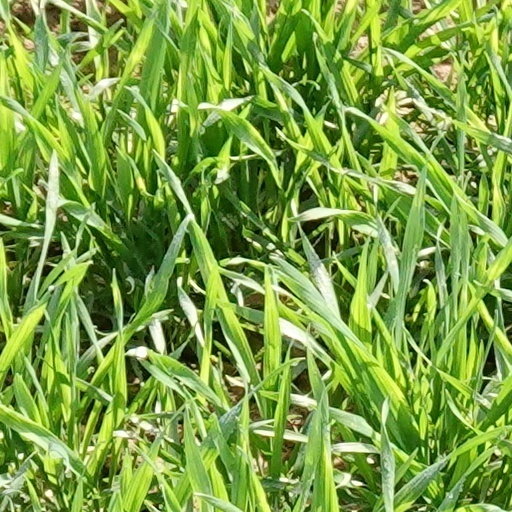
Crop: wheat